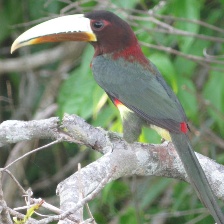
Species: IVORY BILLED ARACARI
Scientific name: PTEROGLOSSUS AZARA
ImageNet parent category: toucan